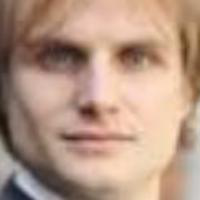
Age group: age 21-30